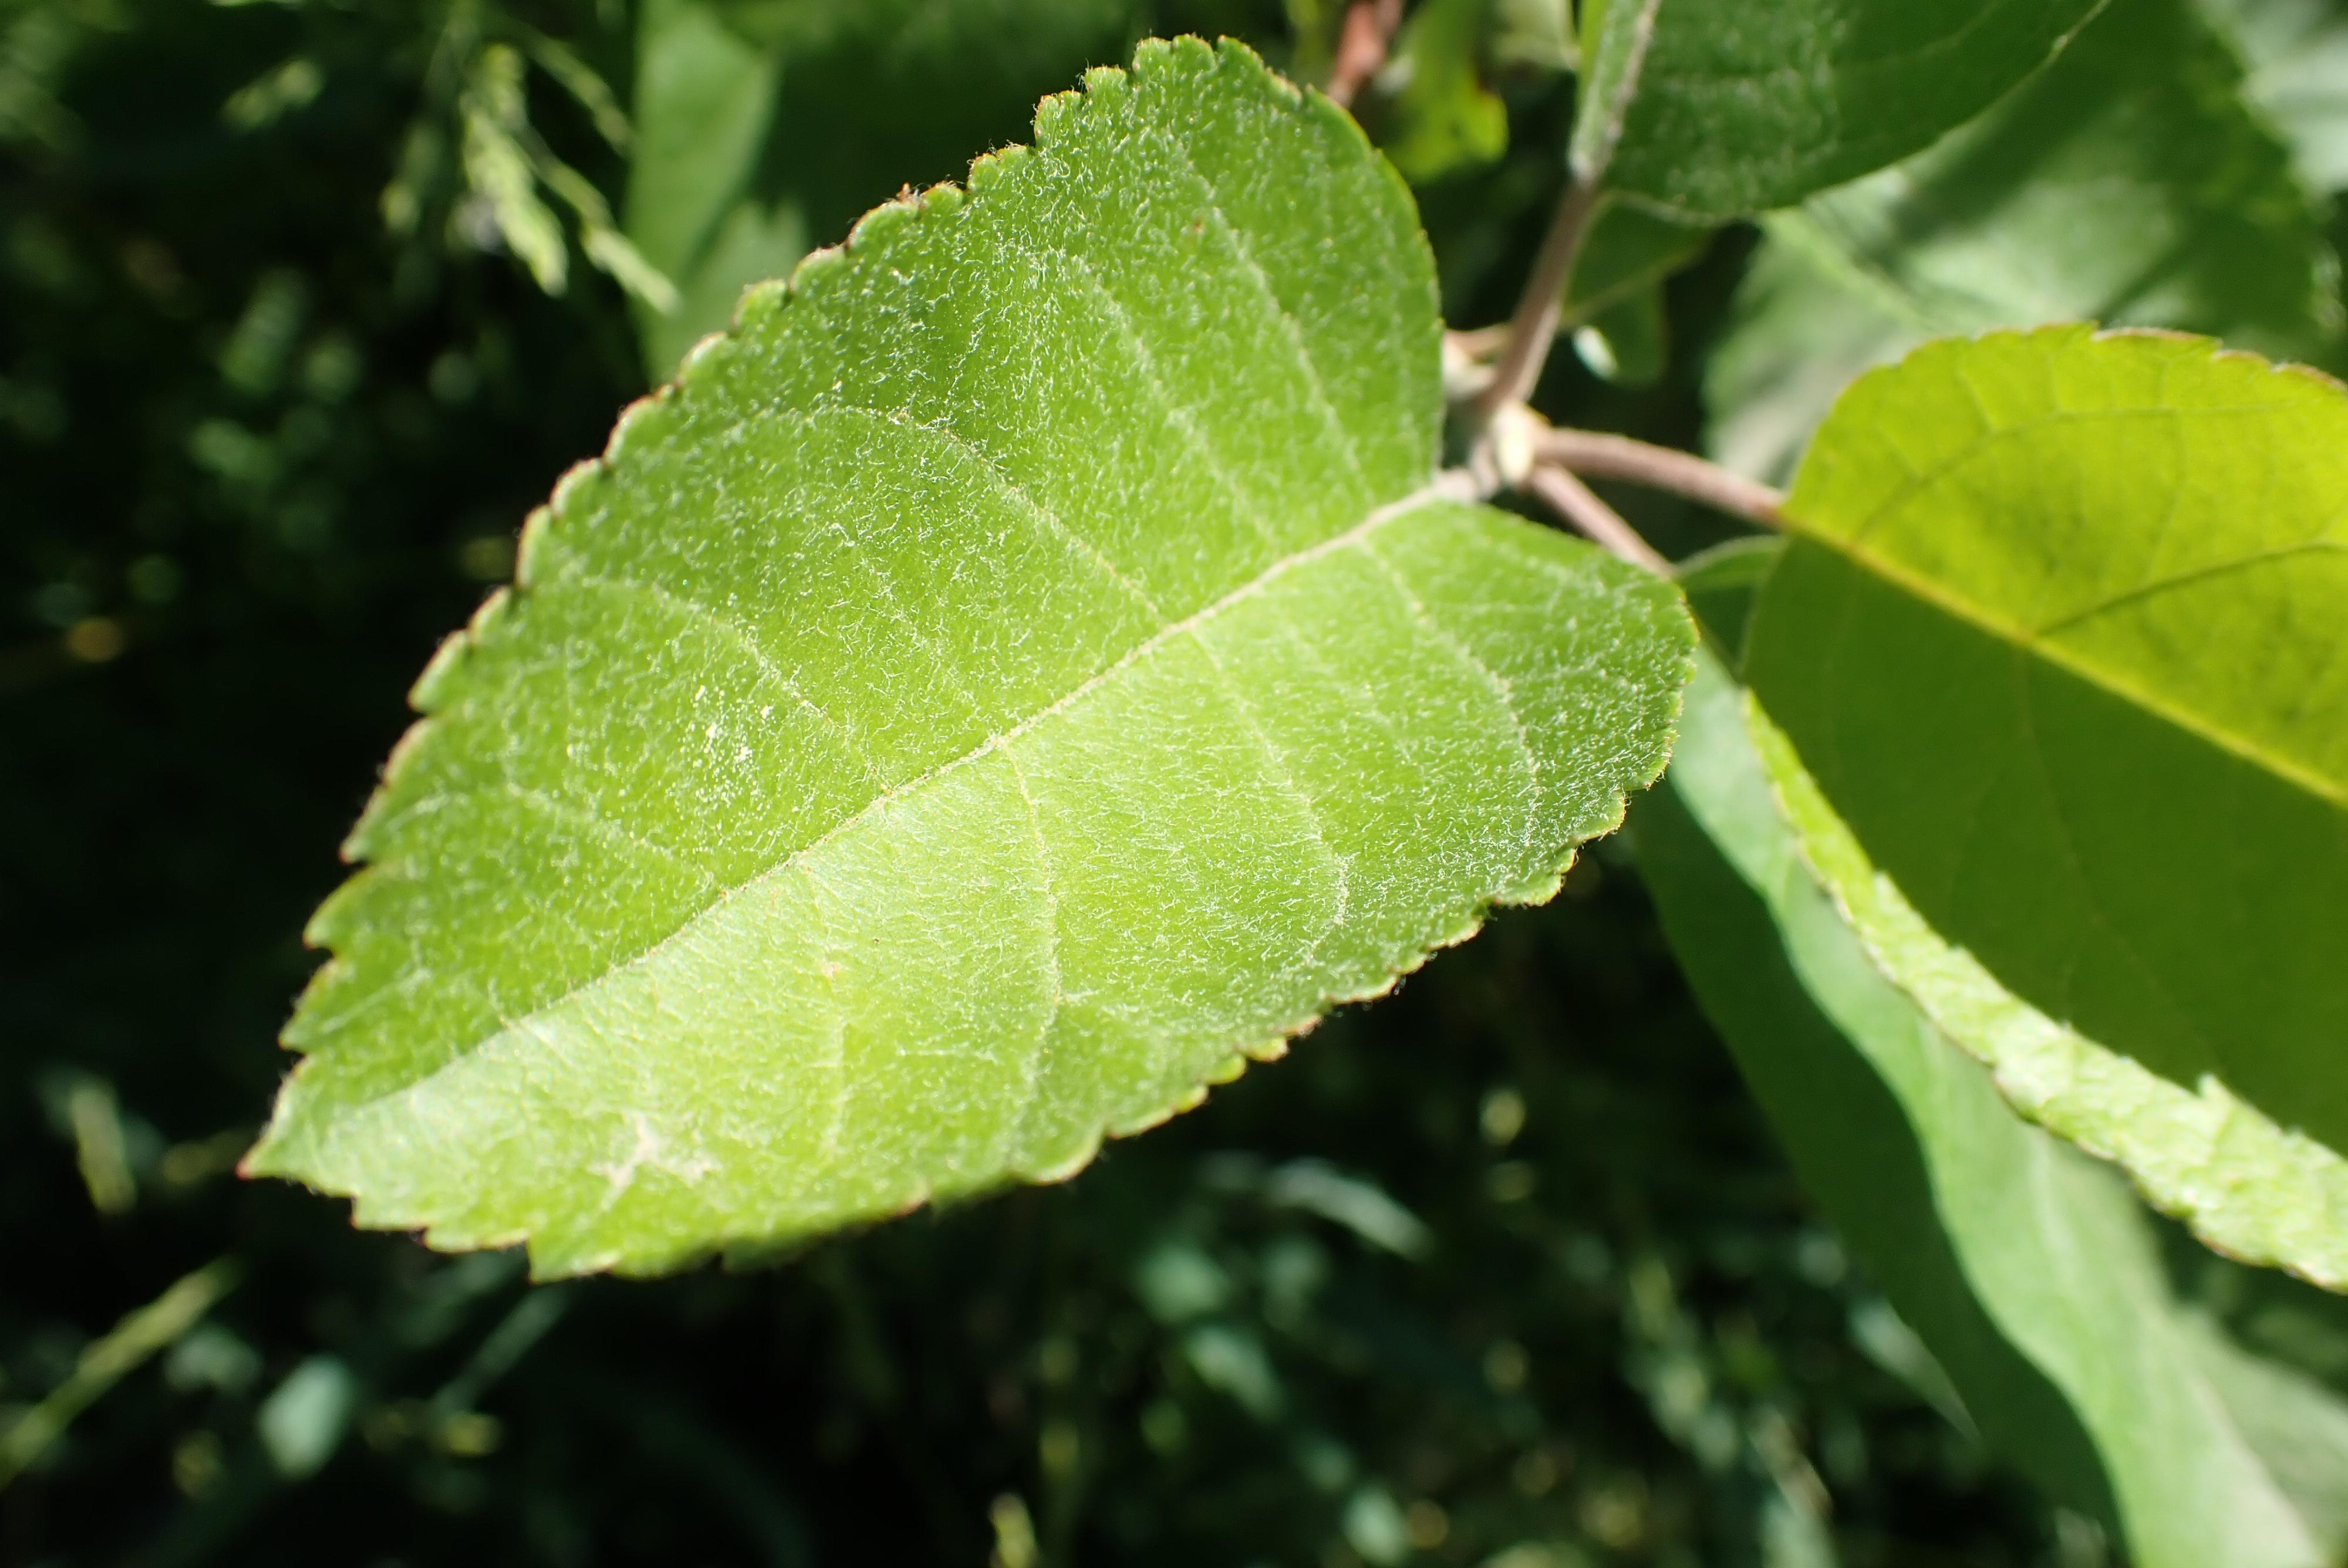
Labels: healthy